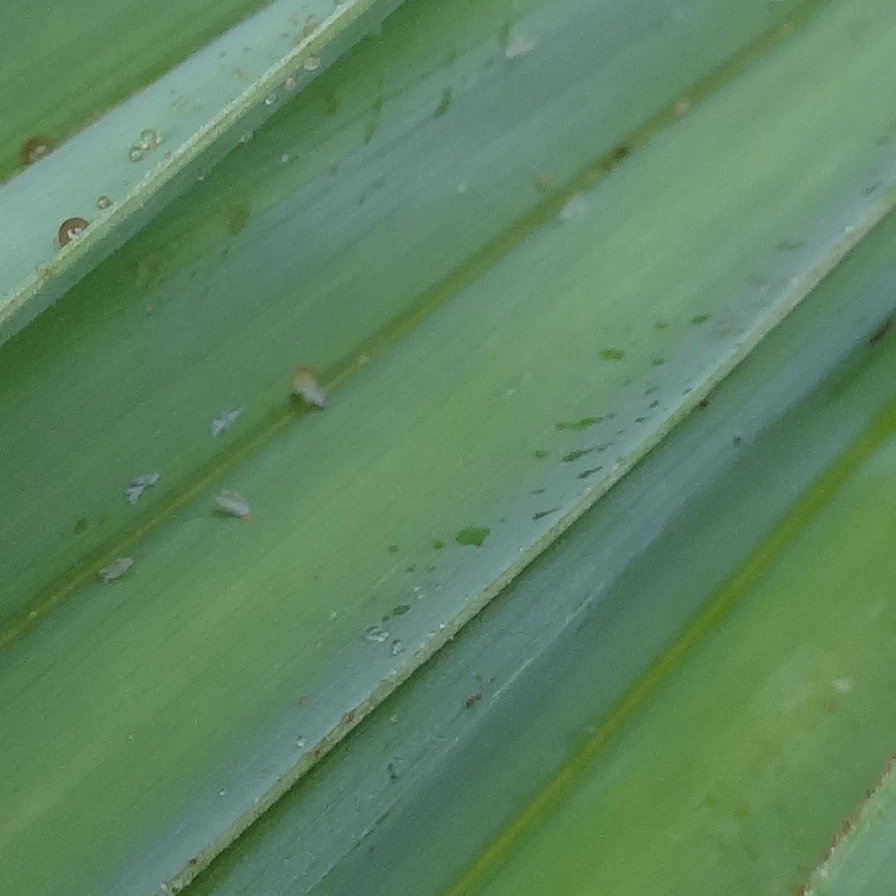
Label: Dubas